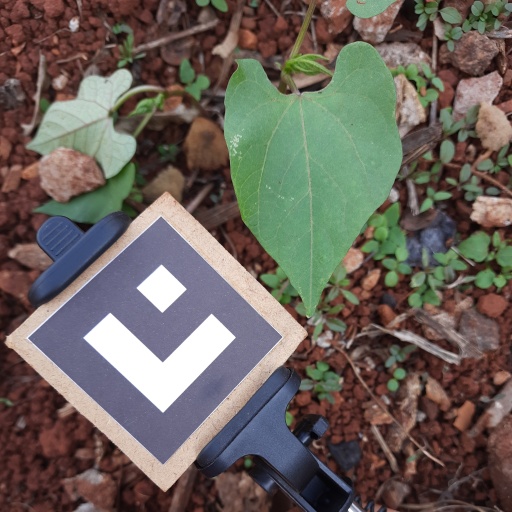
Observations: wavy surface, no eating holes, under shade